Daniela Hantuchová

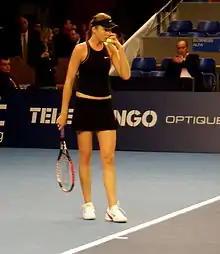
Hantuchová at the 2008 Fortis Championships

Hantuchová was then scheduled to play at the Qatar Open, the first Tier-I event of the year, and the Dubai Championships, a Tier-II event, but withdrew from both because of fatigue. Hantuchová played both of the two-week Tier I events in the United States. At Indian Wells, Hantuchová was the defending champion and fifth seed. She lost to fourth-seeded Maria Sharapova in the quarterfinals. In doubles, Hantuchová and Ai Sugiyama lost in the semifinals to Safina and Elena Vesnina, the eventual champions. At the Miami Open, Hantuchová failed to reach the fourth round for the ninth consecutive year. She lost to former doubles partner Sugiyama in the third round, despite leading 3–0 in the third set. In doubles, Hantuchová partnered with Lindsay Davenport to reach the quarterfinals, where they lost to Sugiyama and Katarina Srebotnik, who went on to win the event.